Sami Hyypiä

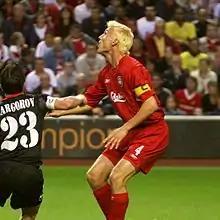
Hyypiä playing for Liverpool in 2005

During the 2005–06 season, Hyypiä was relegated to third-choice captain after Jamie Carragher's ascent as Gerrard's deputy on the field. In the FA Cup sixth round against Birmingham City, he scored the opening goal in the first minute as the Reds thrashed the home team 7–0. He started in the victorious 2006 FA Cup Final against West Ham United, though he missed his spot kick in the penalty shoot-out. During the season, he climbed into the top 25 in the club's all-time appearances table after featuring in the League Cup against Arsenal in January 2007.